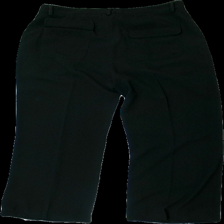
View: back
Type: Trousers
Category: Ladies
Brand: Not in the list
Brand text on label: IN town
Colors: Black
Material: 100% Polyester
Cut: Loose
Size: 42
Season: All
Price range: 50-100
Recommended usage: Reuse
Description: Black trousers